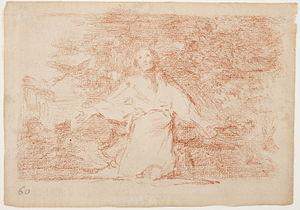
Les Désastres de la guerre est une série de quatre-vingt-deux gravures réalisées entre 1810 et 1815 par le peintre et graveur espagnol Francisco de Goya.